Bahawalpur

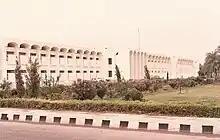
Campus Building, Islamia University of Bahawalpur (2009)

Bahawalpur emerged as a centre of "Chishti" Sufism following the establishment of a "khanqa" by Noor Muhammad Muharvi in the mid-18th century. Most residents are Muslims with a small minority being Hindus and Christians. There are about 2000 Christian families with one church, St. Dominic's Church built in 1962 by the Government of Punjab (the Dominican Convent School for girls and St. Dominican's Middle School for Boys were also built under the same project). Father Zafar Iqbal was the first Parish priest of the church until his death on 19 February 2009.